Industrialization of China

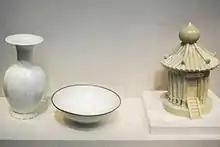
"Left item": A Northern Song qingbai-ware vase with a transparent blue-toned ceramic glaze, from Jingdezhen, 11th century; "Center item": A Northern or Southern Song qingbai-ware bowl with incised lotus decorations, a metal rim, and a transparent blue-toned glaze, from Jingdezhen, 12th or 13th century; "Right item": A Southern Song miniature model of a storage granary with removable top lid and doorway, qingbai porcelain with transparent blue-toned glaze, Jingdezhen, 13th century.

The annual output of minted copper currency in 1085 alone reached roughly six billion coins. The most notable advancement in the Song economy was the establishment of the world's first government issued paper-printed money, known as Jiaozi ("see also Huizi"). For the printing of paper money alone, the Song court established several government-run factories in the cities of Huizhou, Chengdu, Hangzhou, and Anqi. The size of the workforce employed in paper money factories was large; it was recorded in 1175 that the factory at Hangzhou employed more than a thousand workers a day.